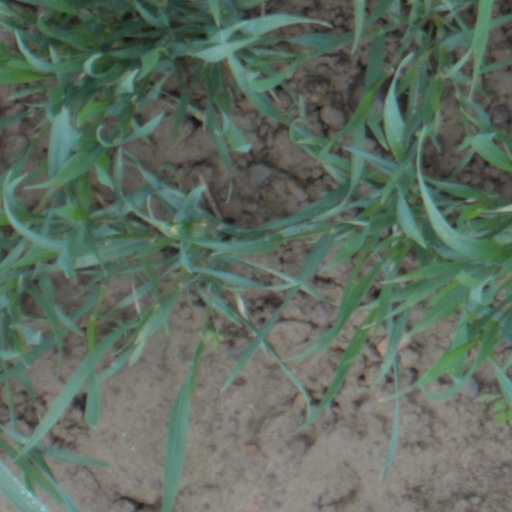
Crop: wheat